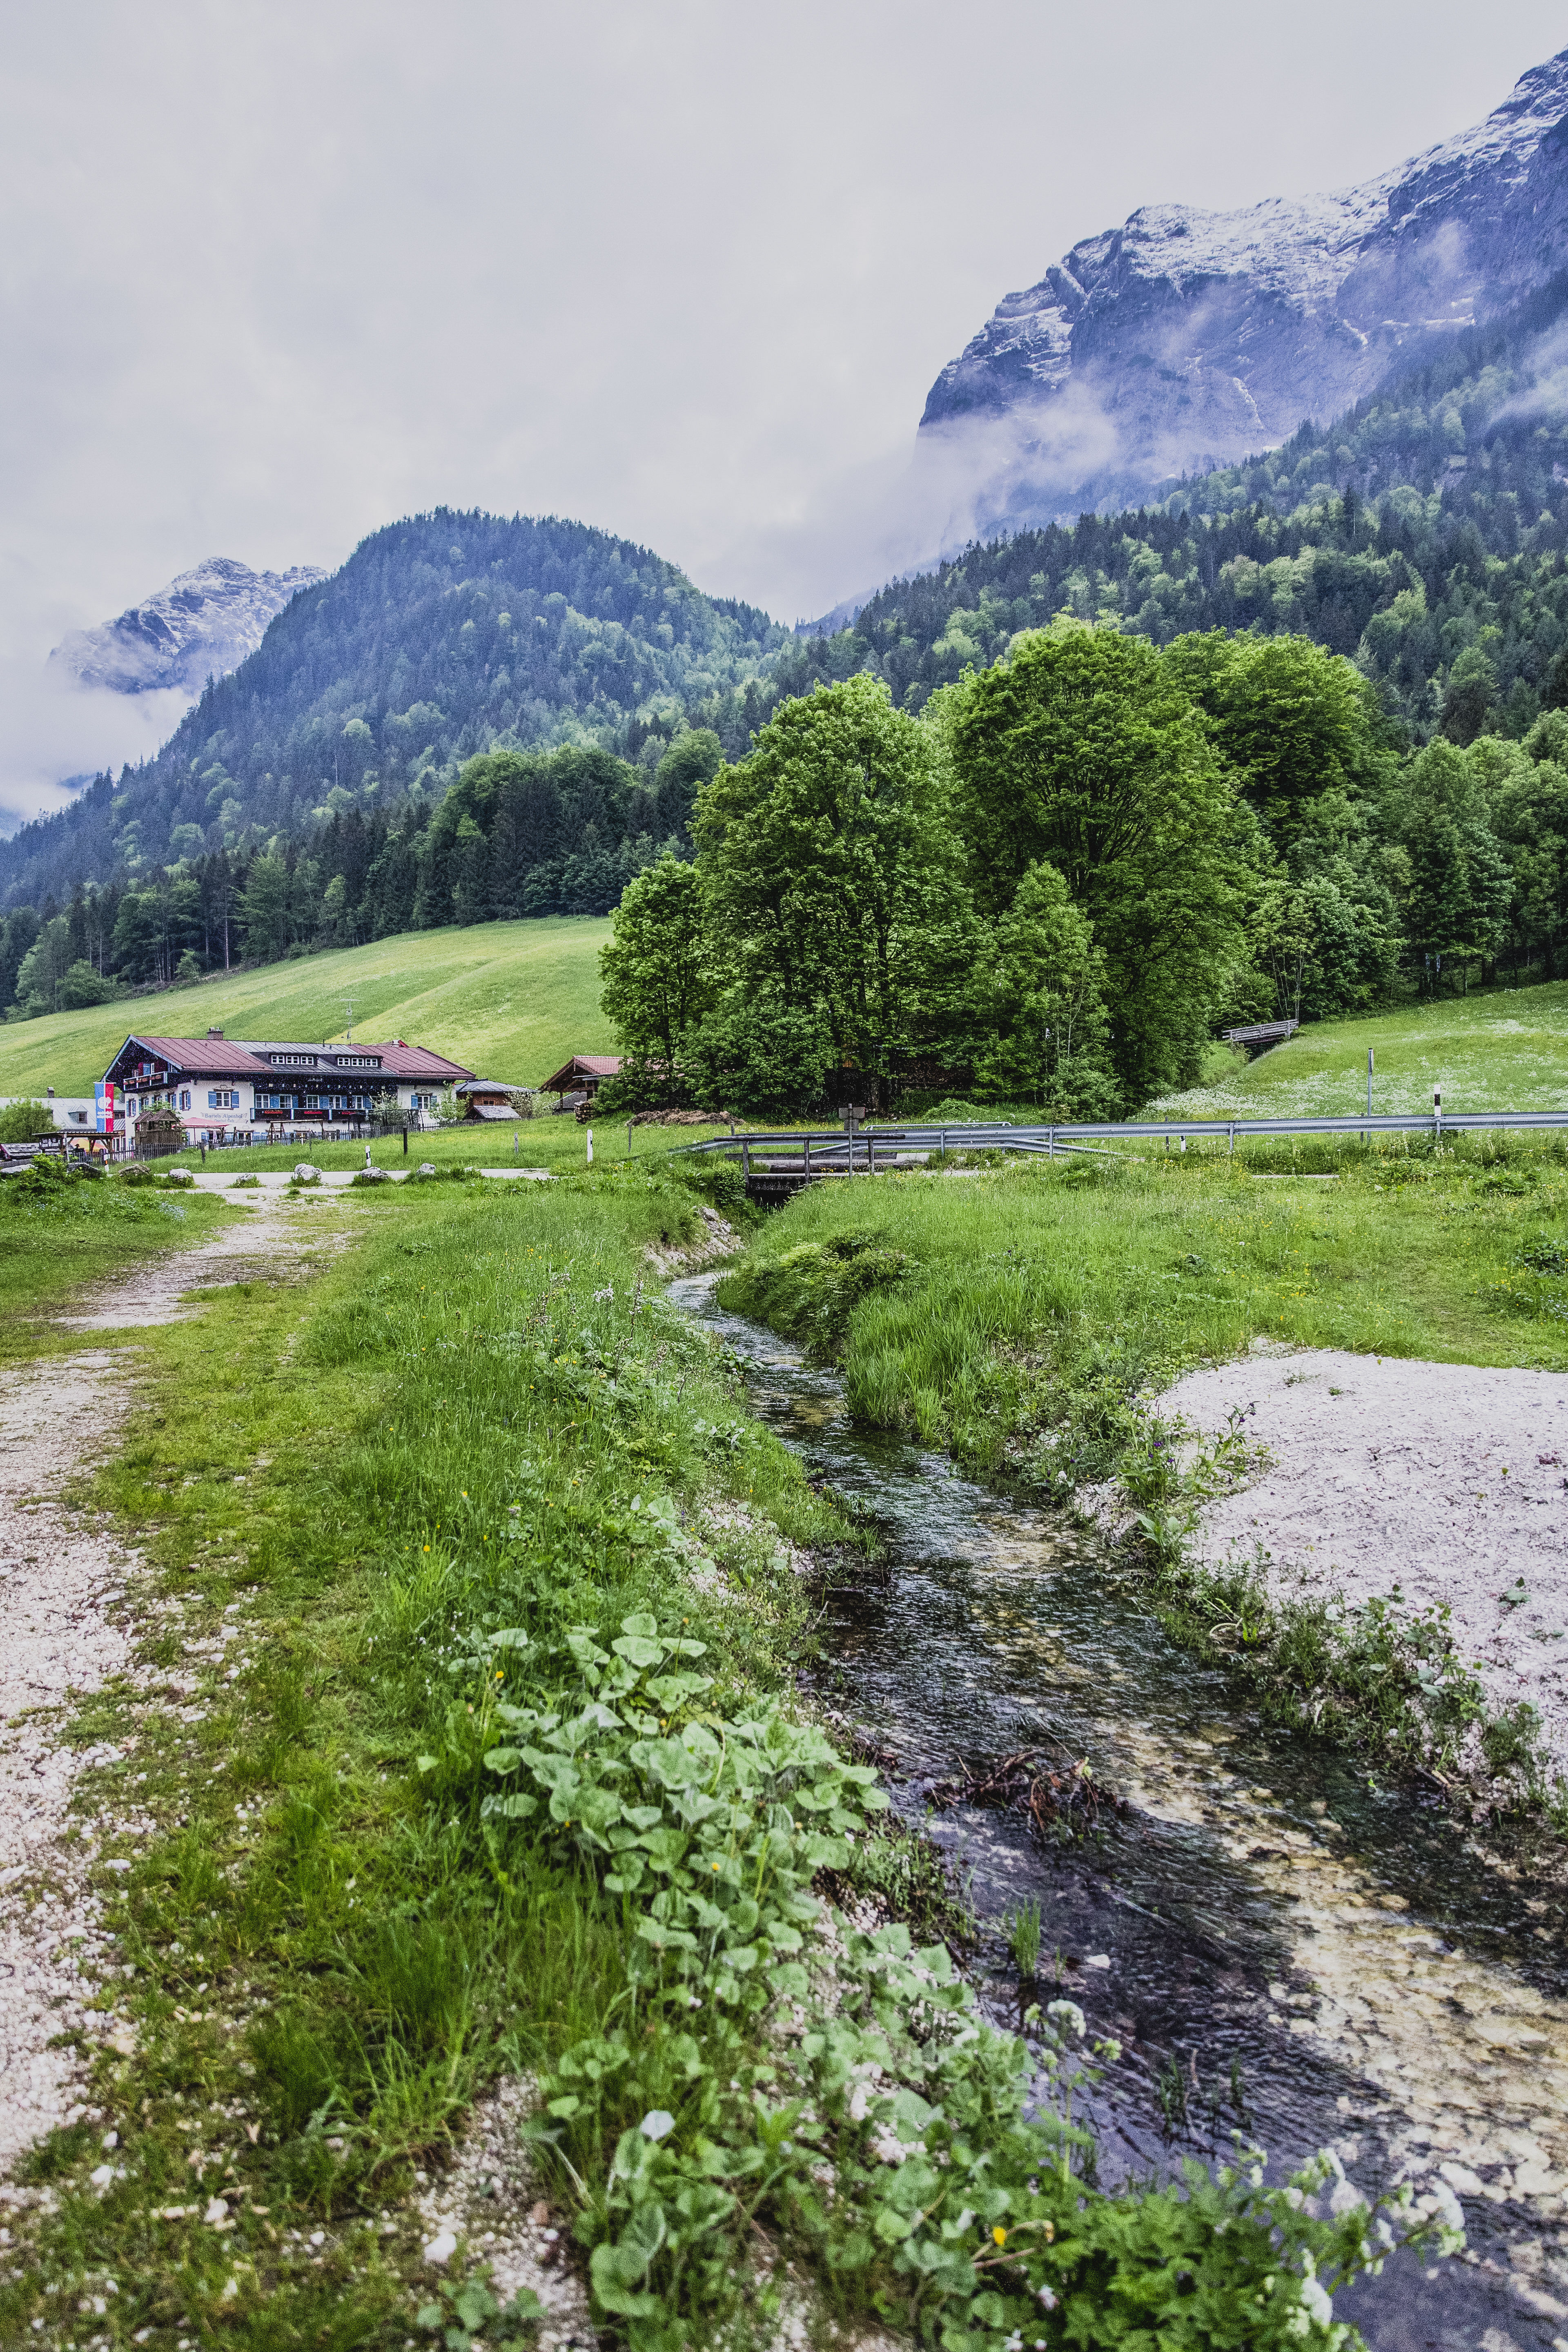
landscape, water, nature, forest, grass, wilderness, mountain, sky, trail, meadow, hill, flower, lake, river, valley, mountain range, summer, stream, scenic, cabin, reservoir, highland, ridge, trees, outdoors, clouds, mountains, alps, plateau, loch, ecosystem, rural area, landform, geographical feature, mountainous landforms